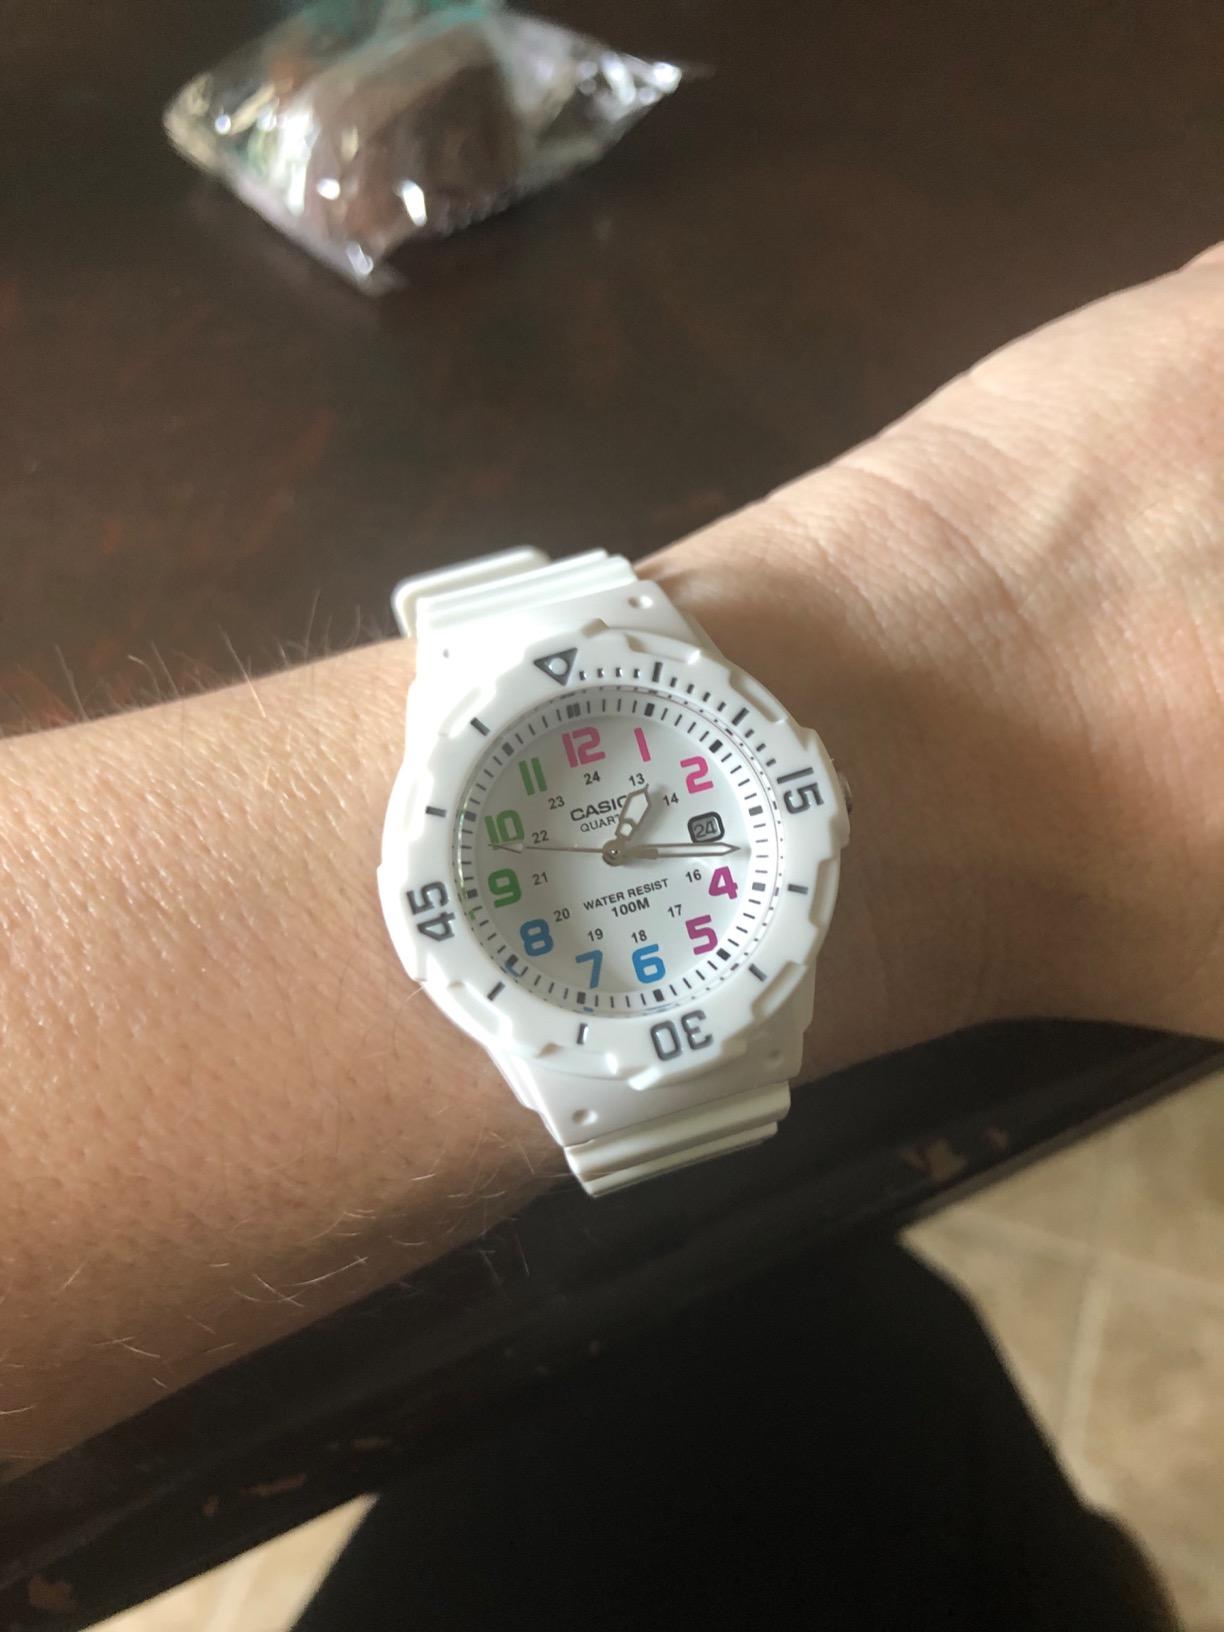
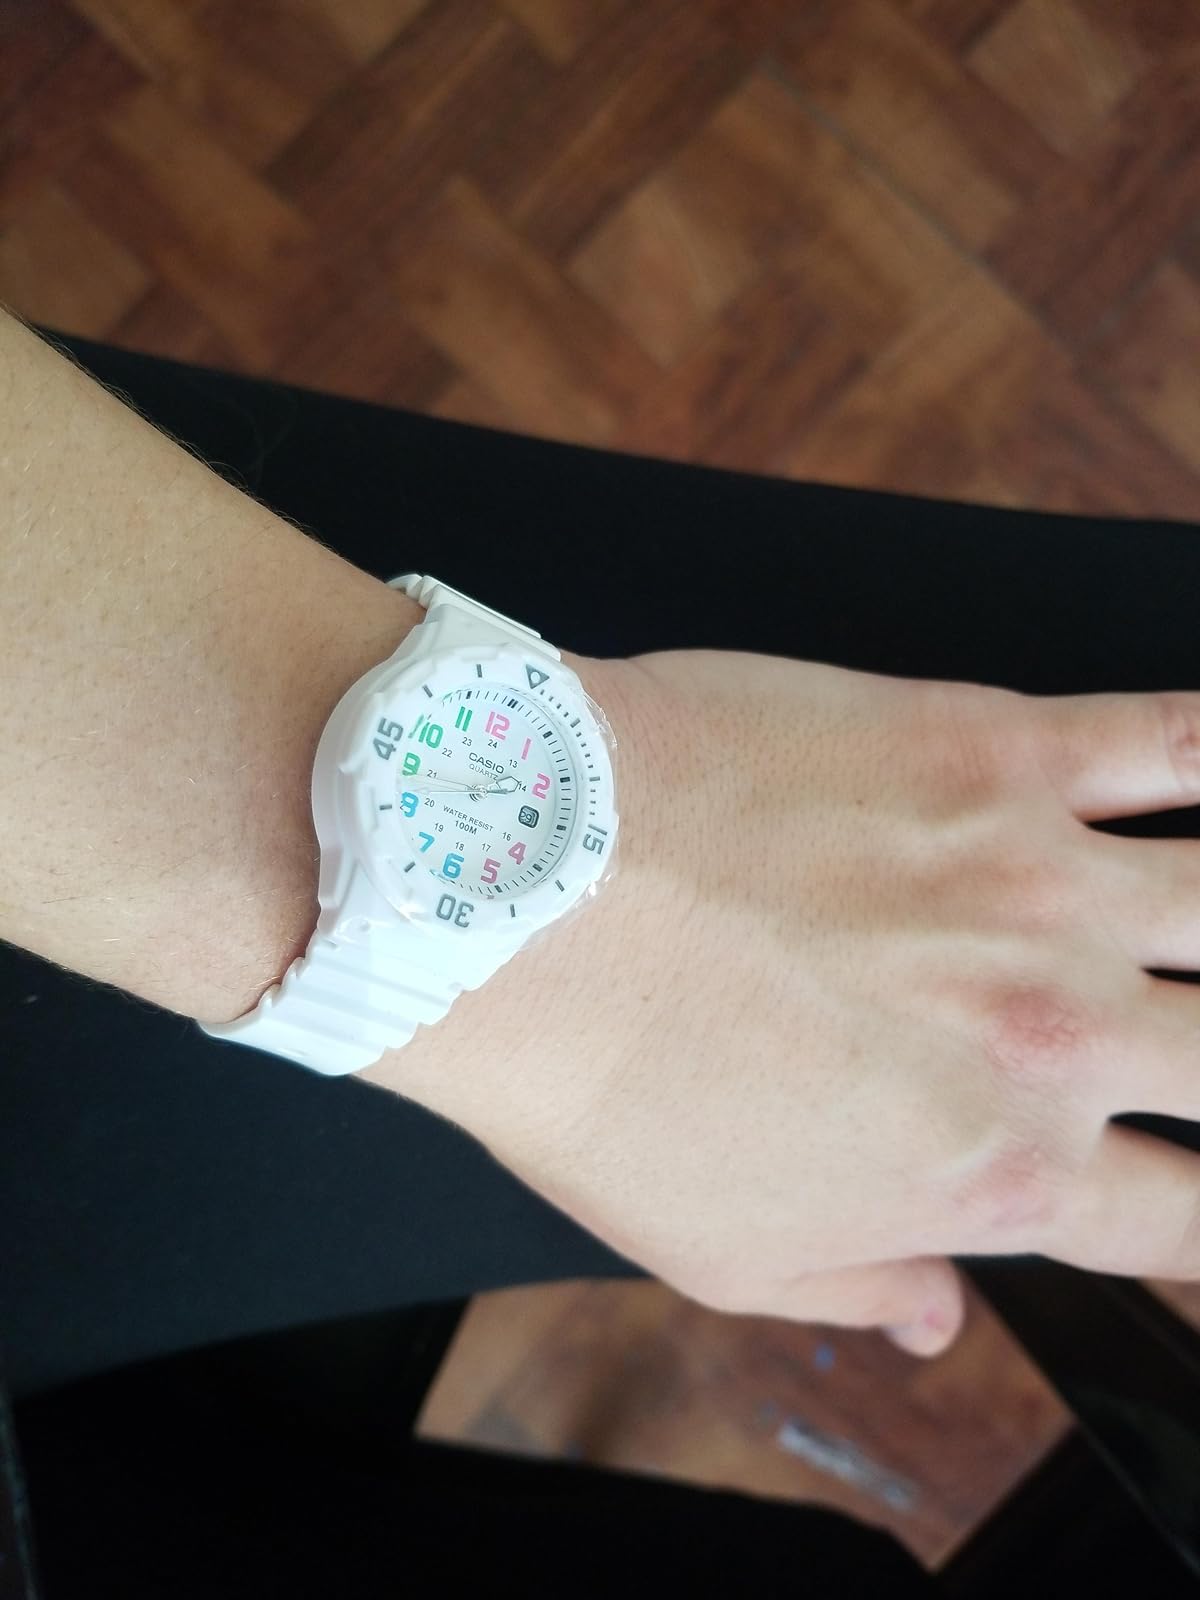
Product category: accessories_watch
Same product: yes